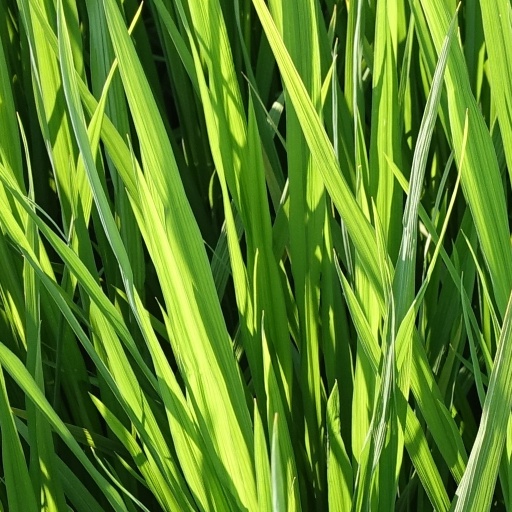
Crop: rice